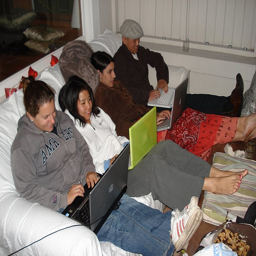
Two men and two women on a sofa with laptop computers.
Group of people laying down on a couch on their laptops.
A group of people sitting on a couch all using their laptops.
Four young people are sitting on a bed with lap tops.
a line of people using laptops sit in a bed